Grotesque (architecture)

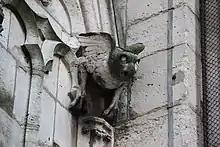
Grotesque at Notre-Dame Cathedral

Bridaham, in his book "Gargoyles, Chimeres, and the Grotesque in French Gothic Sculpture", pointed out that the sculptors of the gothic cathedrals in the twelfth and thirteenth centuries were tasked by the Pope to be "preacher[s] in stone" to the illiterates who populated Europe at the time. It fell to the sculptors not only to present the stories of the Bible but also to portray the animals and beings who populated the folklore of the times. Many of these showed up as grotesques.